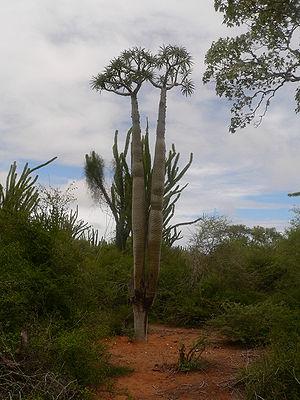
Pachypodium lamerei est une espèce de la famille des Apocynaceae, endémique de Madagascar.